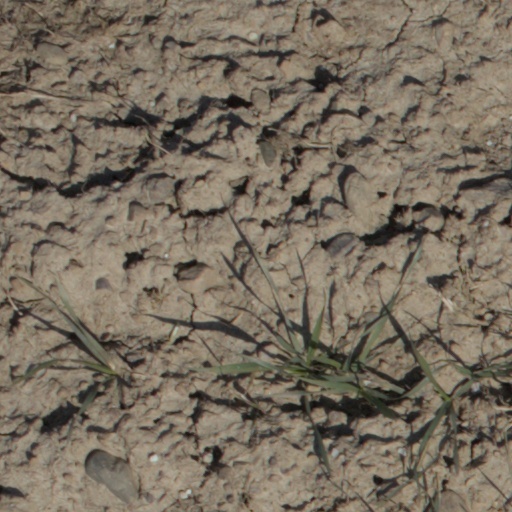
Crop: wheat